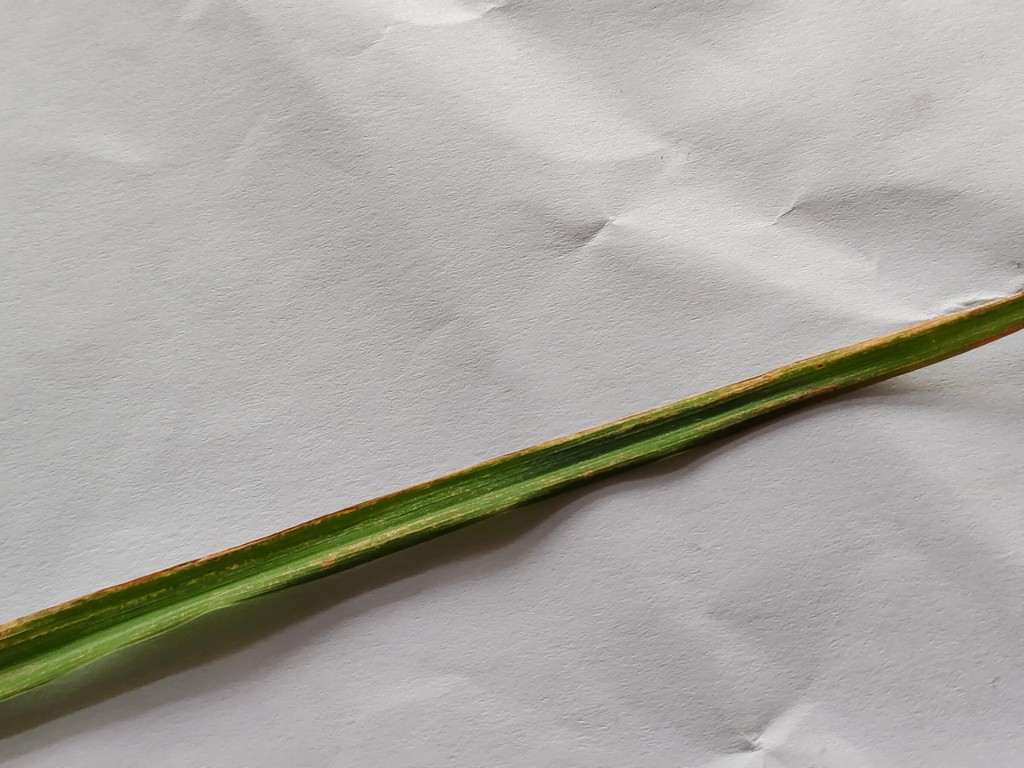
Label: Unhealthy